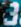
Number: 3